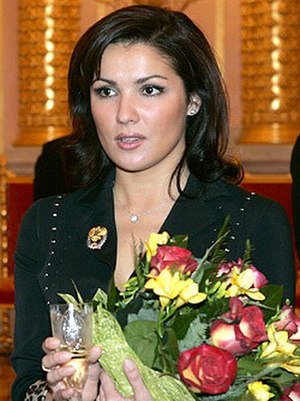
Anna Netrebko
Anna Netrebko i 2005
Anna Jurevna Netrebko er en sopran, der er blandt de førende.